Will D. Cobb

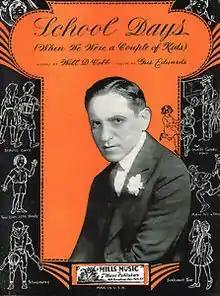
Will D. Cobb – 1906

Cobb was born July 5, 1876, in Philadelphia, and grew up there, but also lived several years in New York City. Cobb graduated 1893 from Girard College in Philadelphia. Before becoming a songwriter, he worked as a salesman in a department store. Cobb died January 20, 1930, in Manhattan, New York City, and was buried in Arlington Cemetery, Drexel Hill, Pennsylvania.